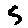
Label: 5